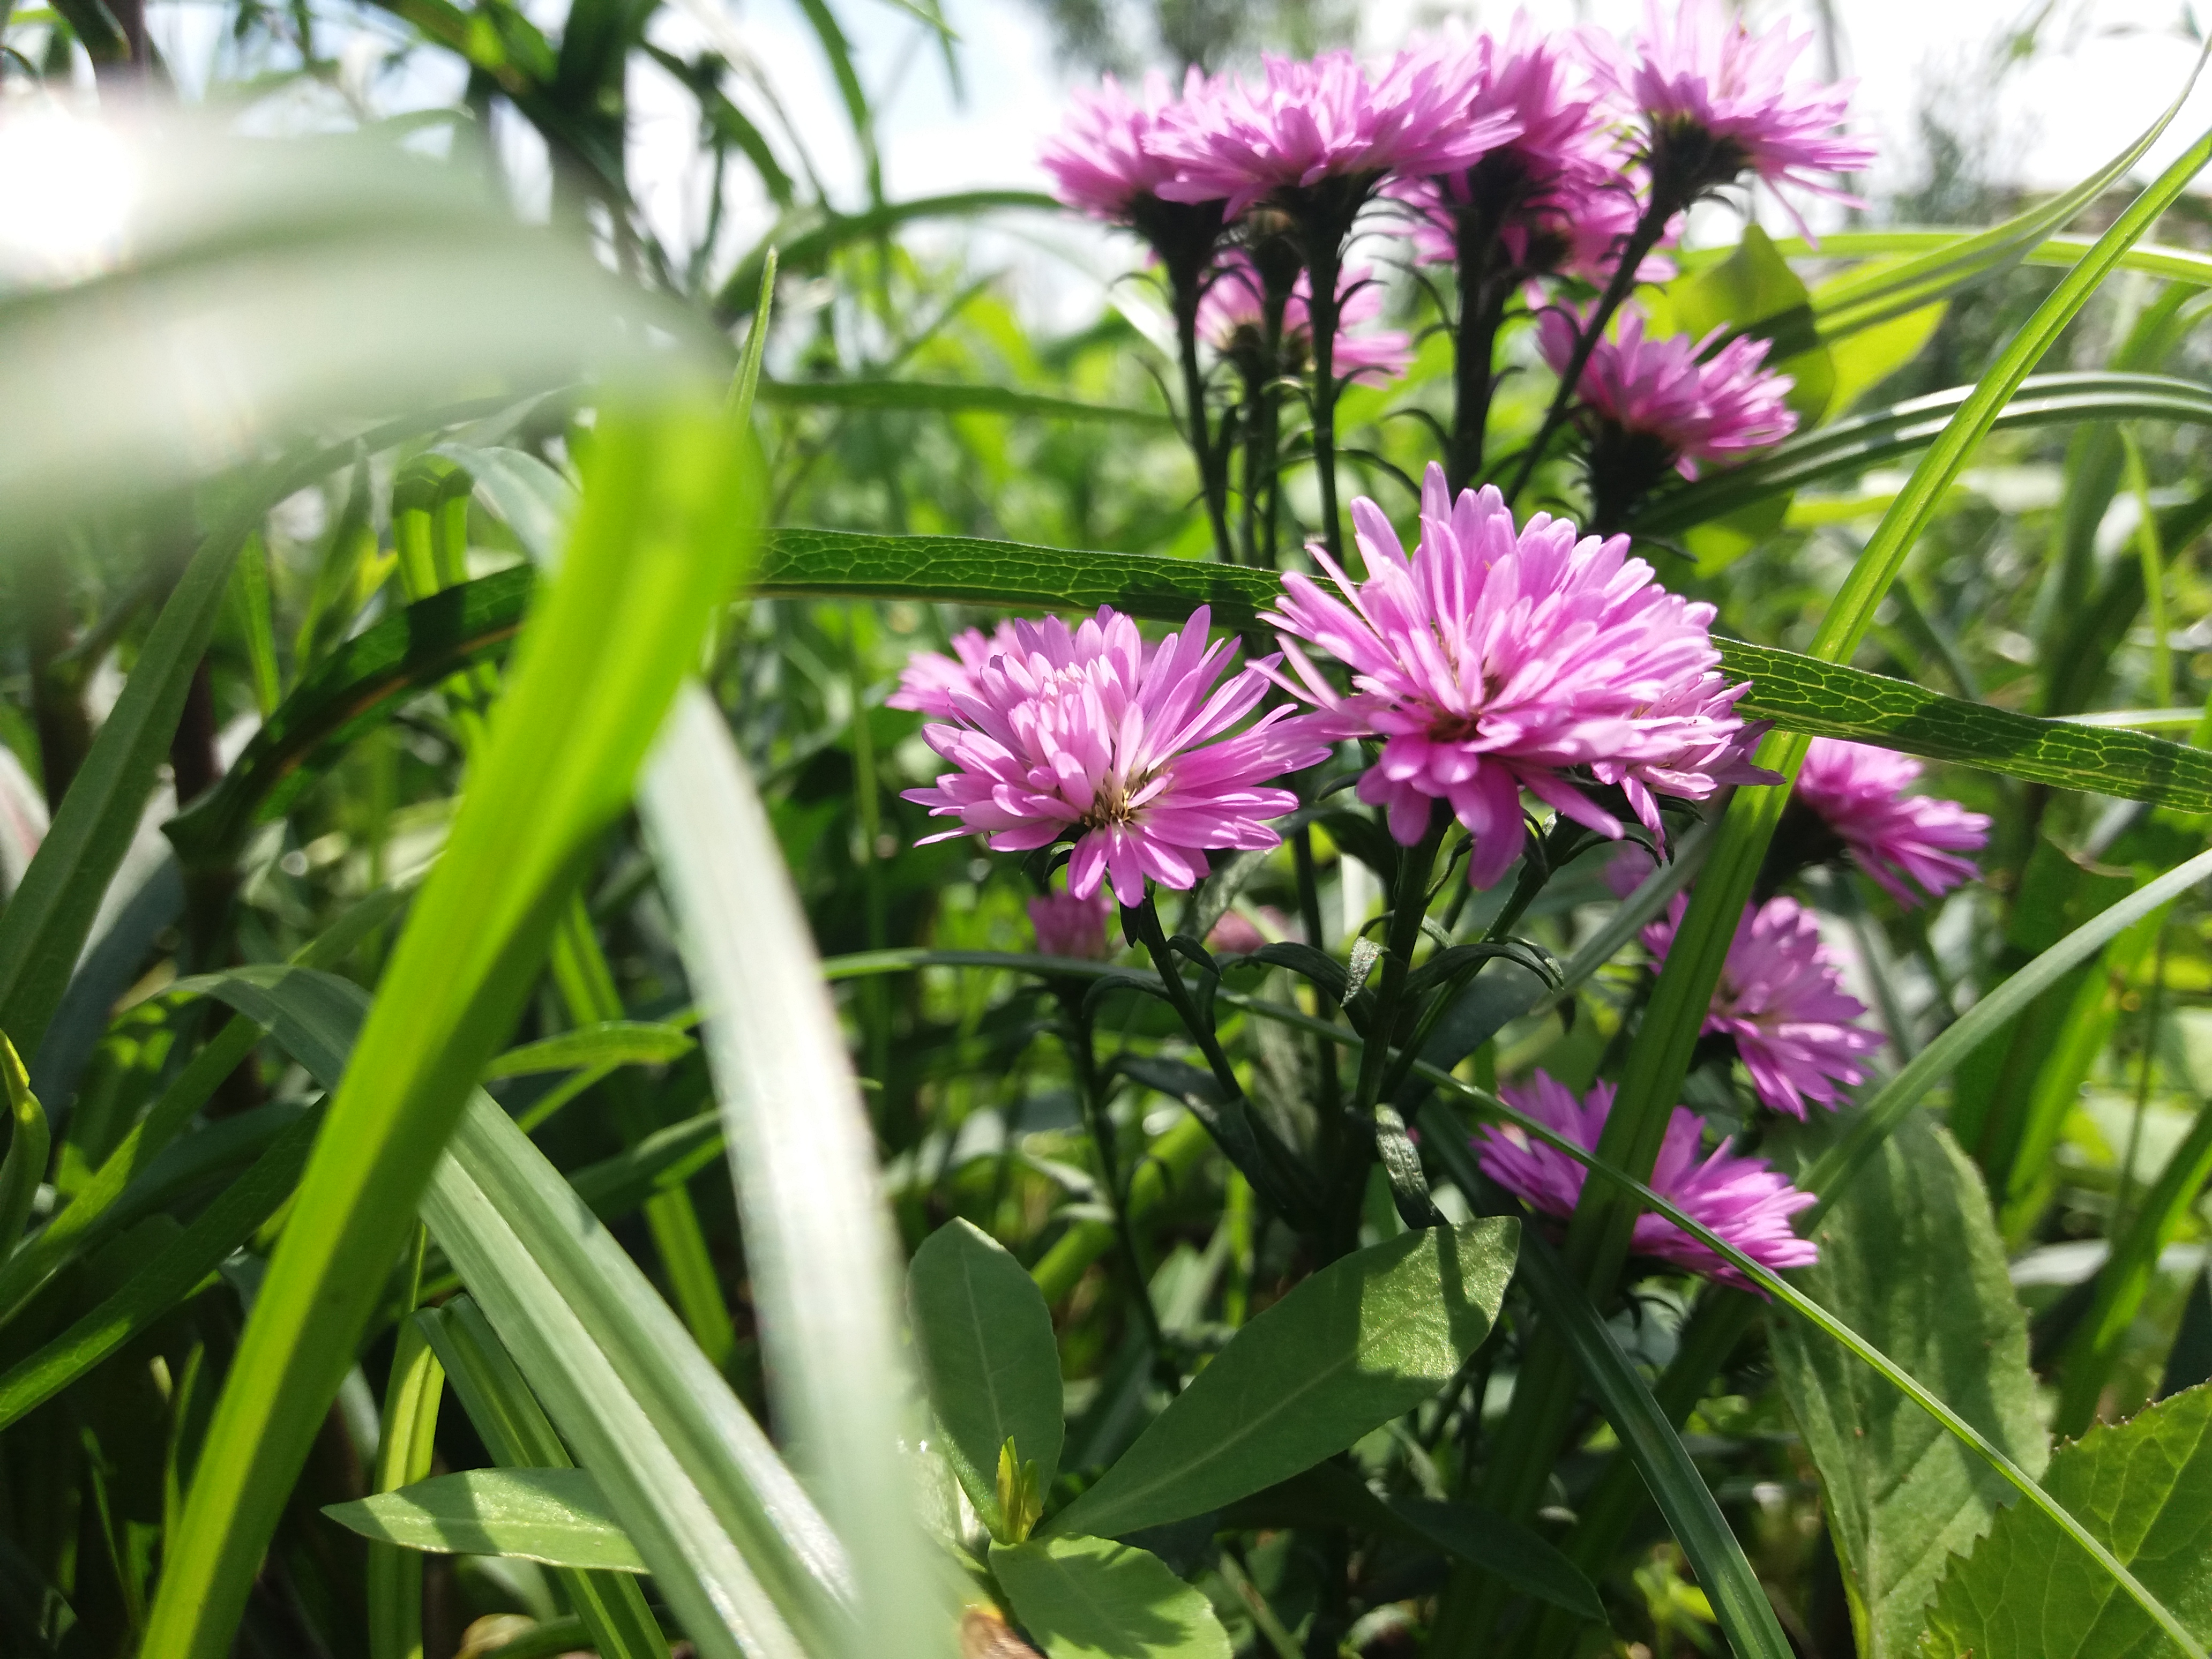
flower, plant, flora, grass, shrub, annual plant, flowering plant, aster, ironweed